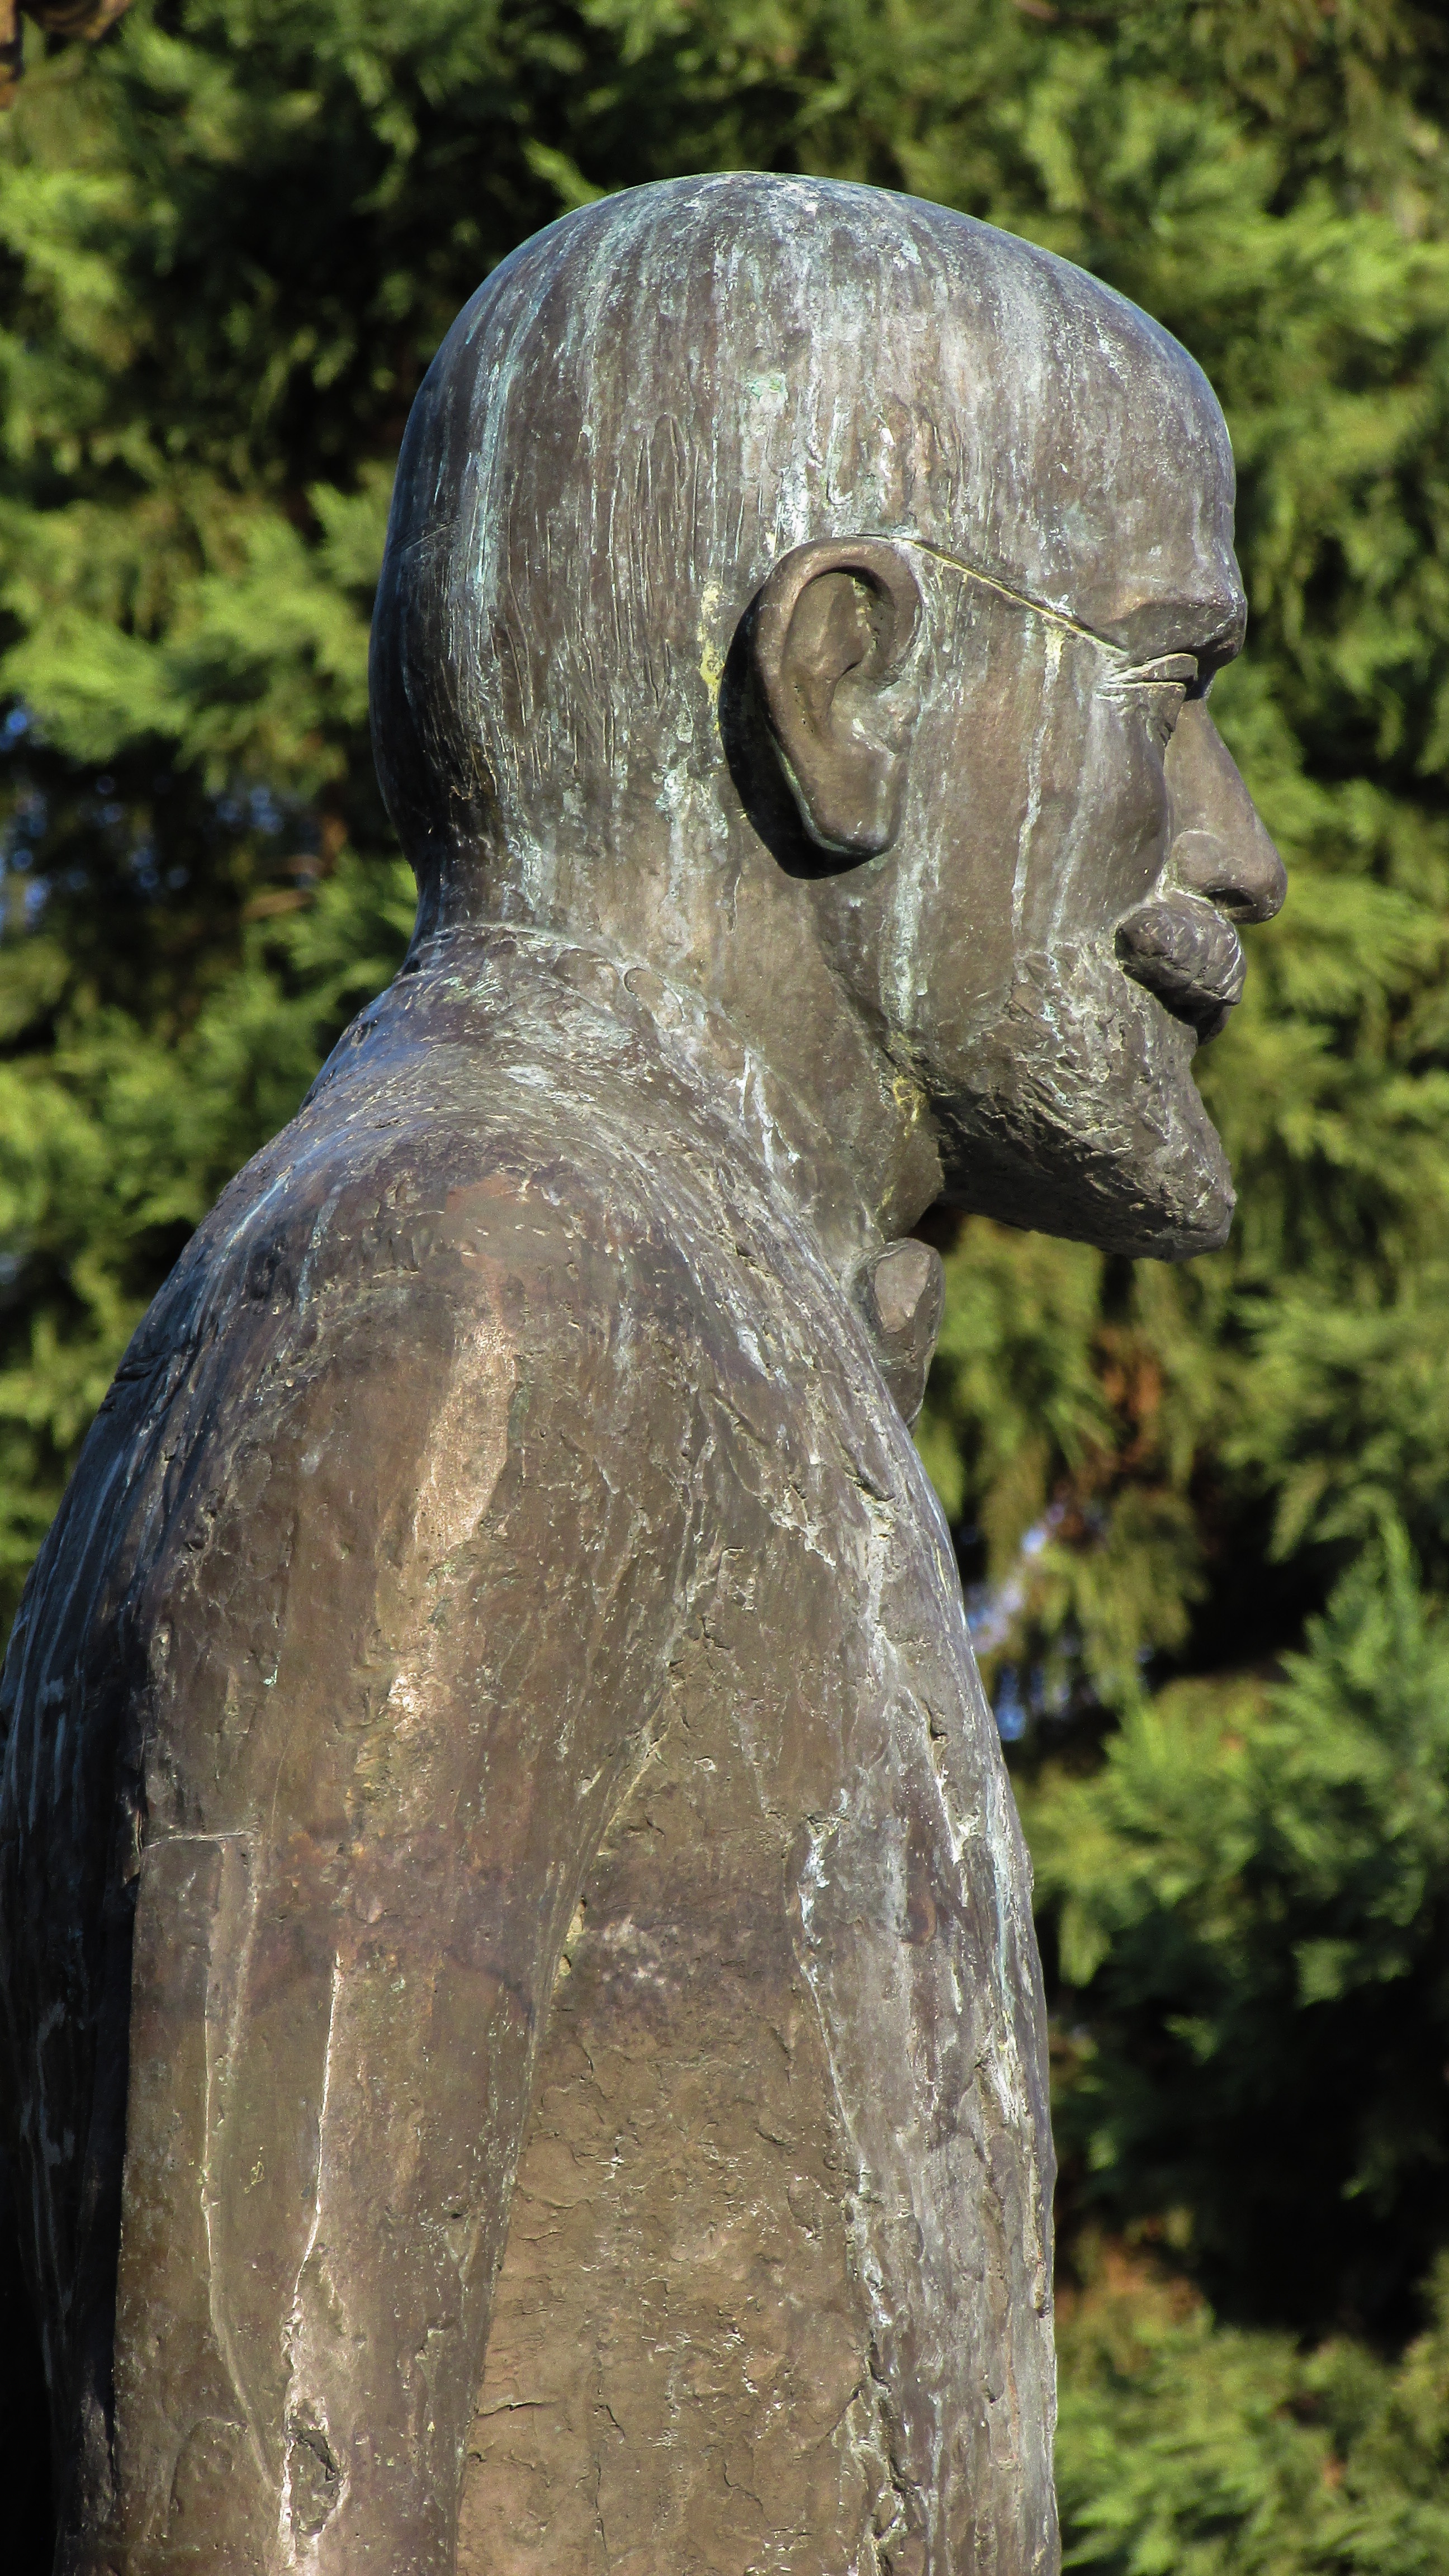
monument, statue, greek, park, sculpture, art, temple, greece, history, historical, carving, politician, volos, eleftherios venizelos, ancient history